John Dickson Wyselaskie

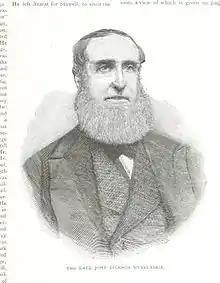
An 1888 drawing of Wyselaskie

John Dickson Wyselaskie (25 June 1818 – 4 May 1883) was an Australian benefactor and grazier. Wyselaskie was born in Sanquhar, Dumfriesshire, Scotland and died in St Kilda, Victoria. He is buried at the Boroondara Cemetery, where an outstanding memorial was erected in his honour.